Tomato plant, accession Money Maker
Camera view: tilt-top (135 deg); turntable rotation: 240 degrees
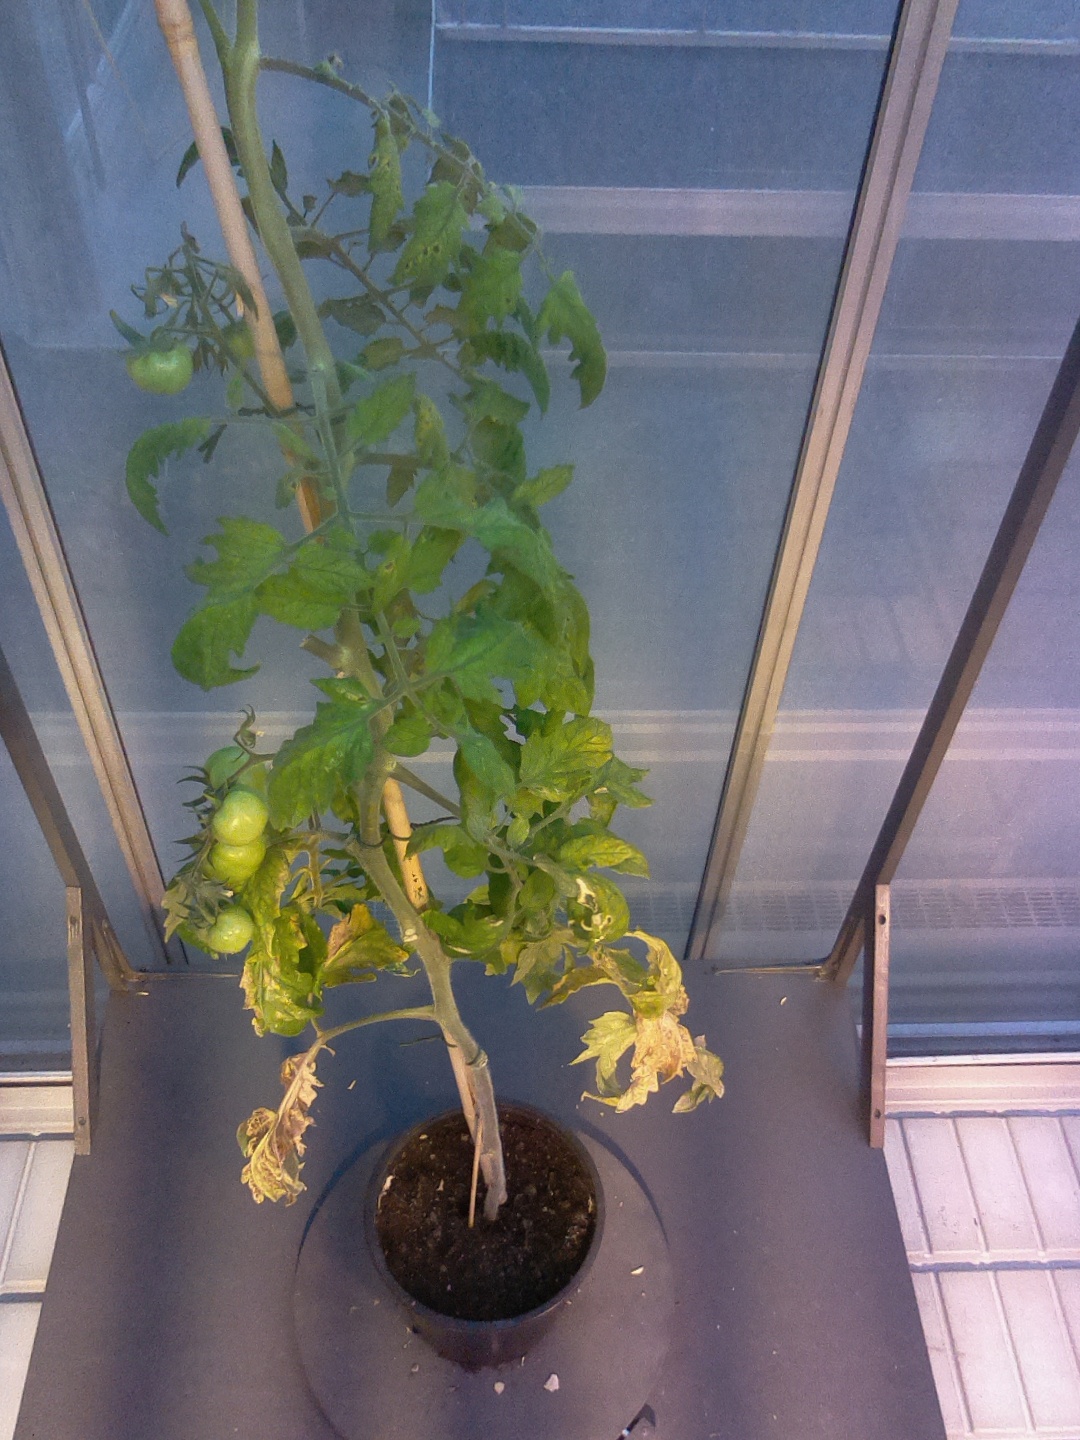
BBCH growth stage 78: 80% -90% of final fruit size